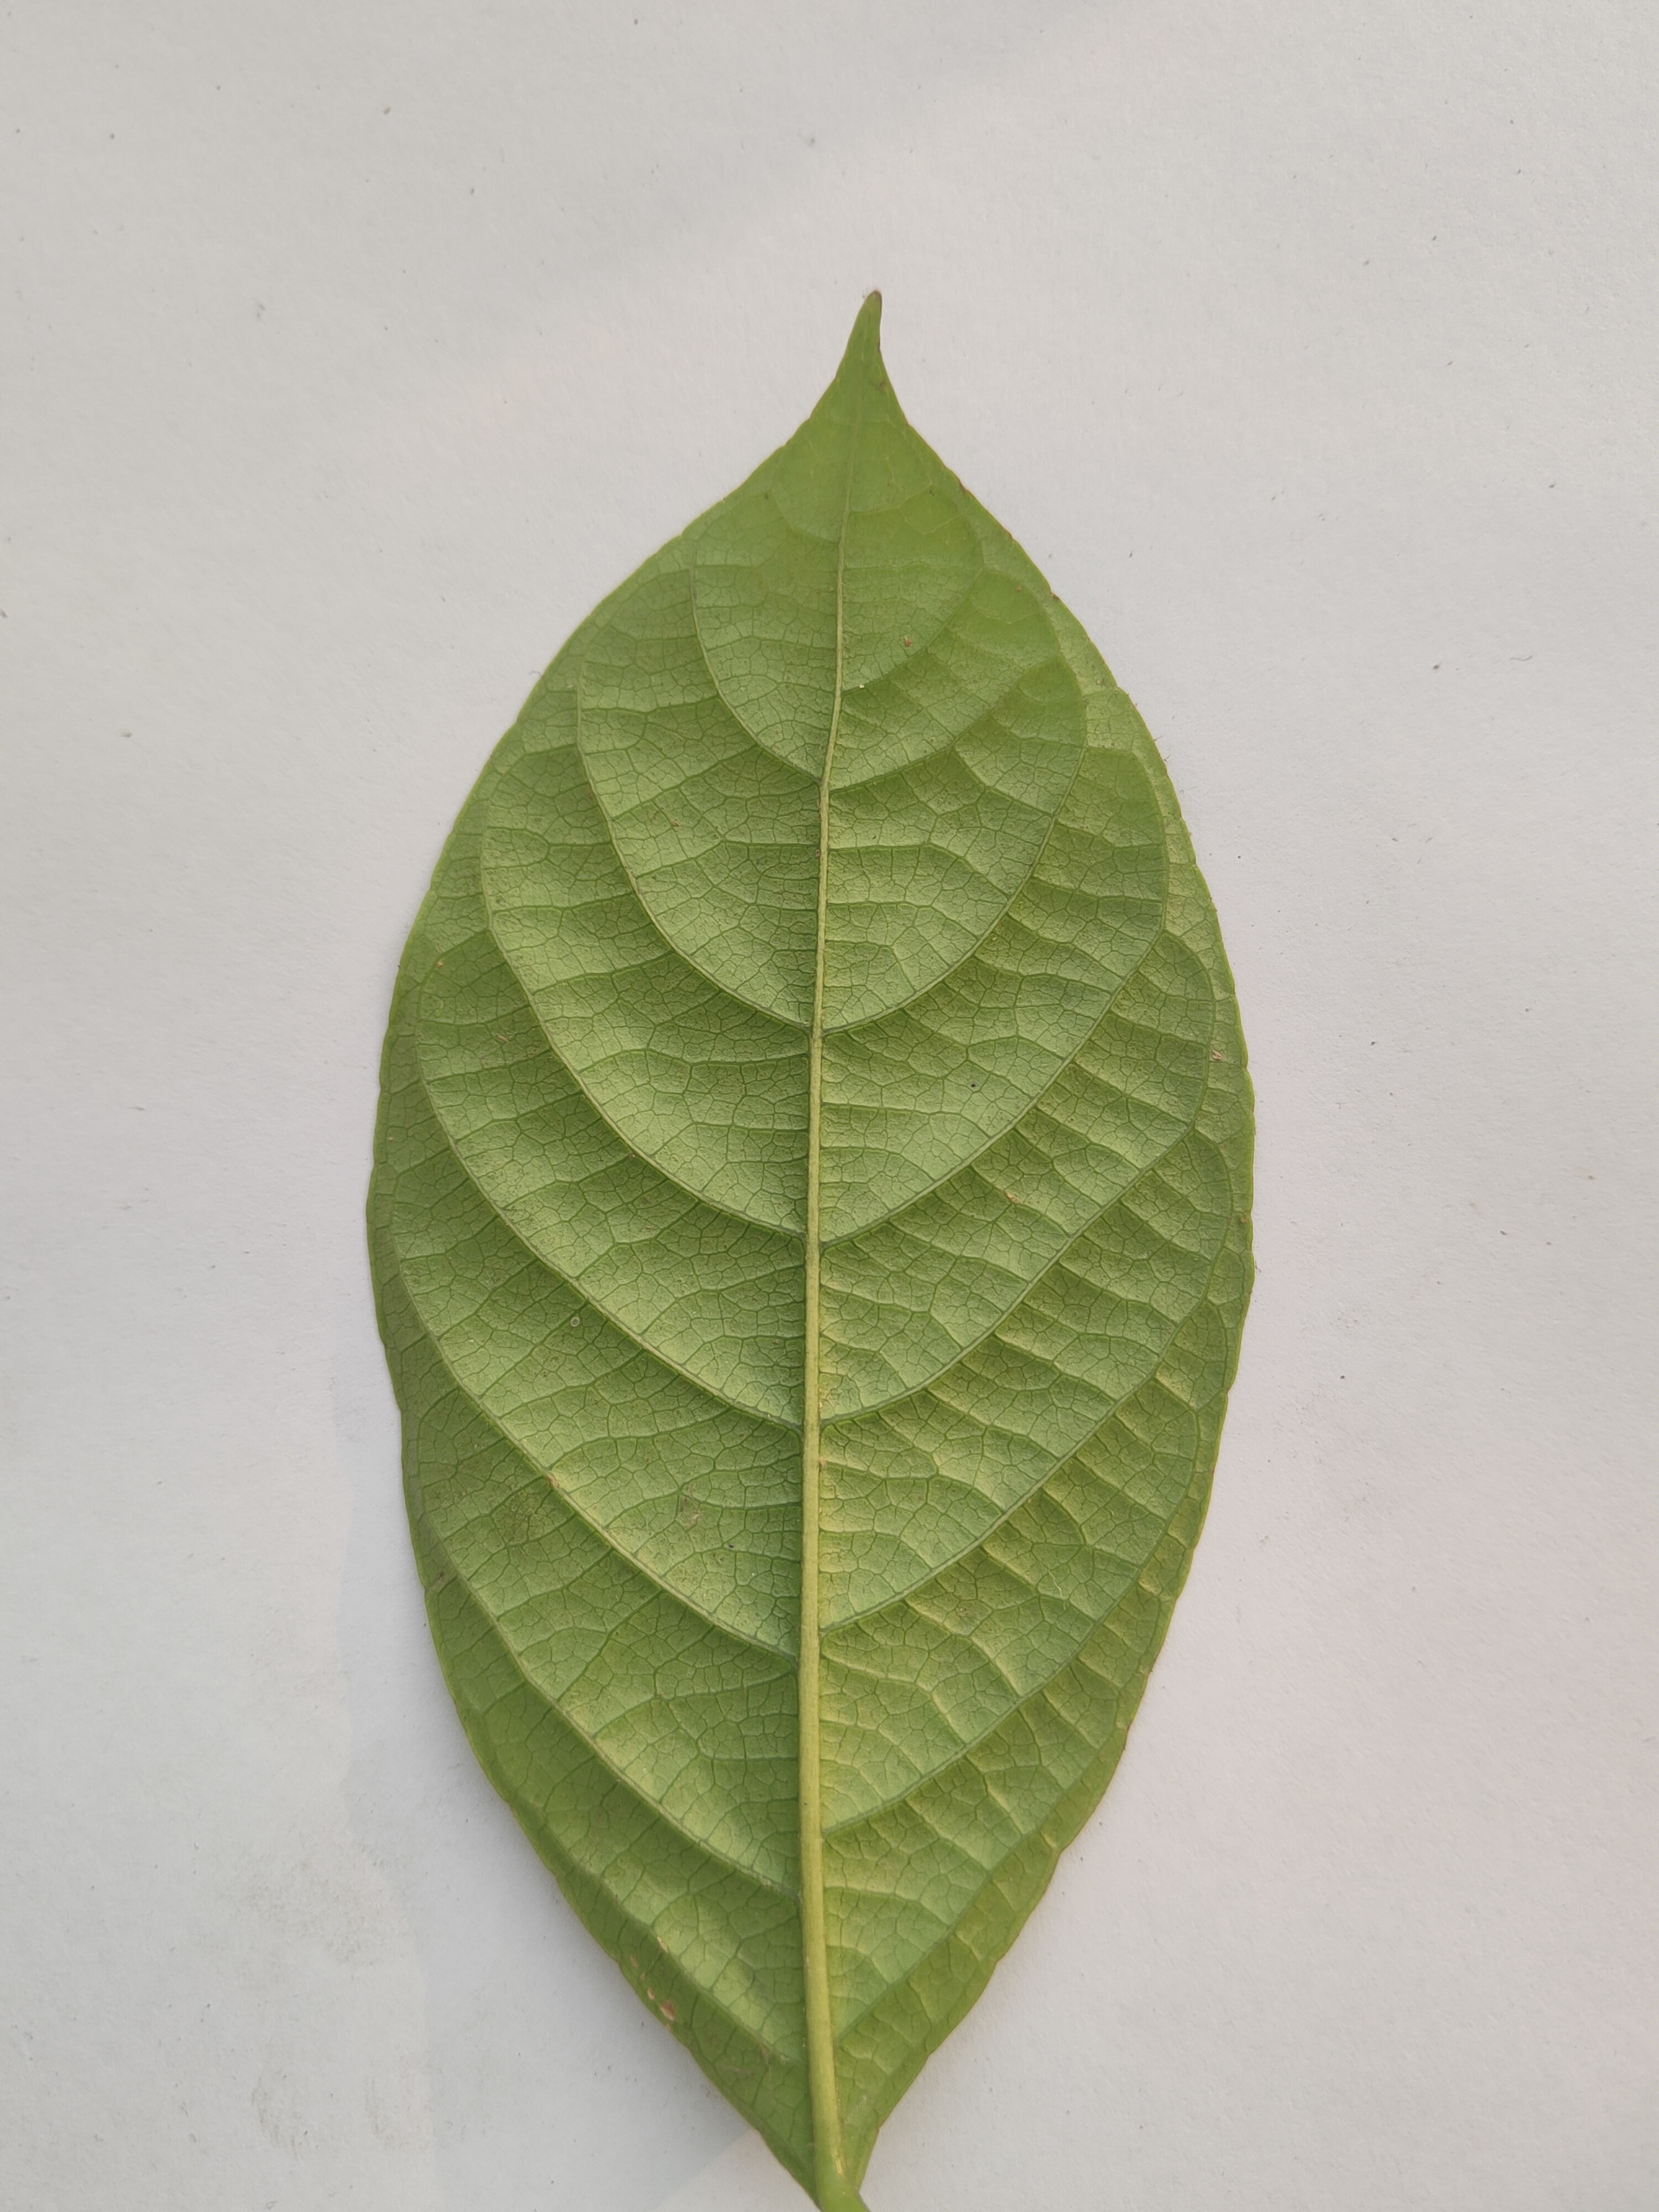
Leaf variety: Lotkon